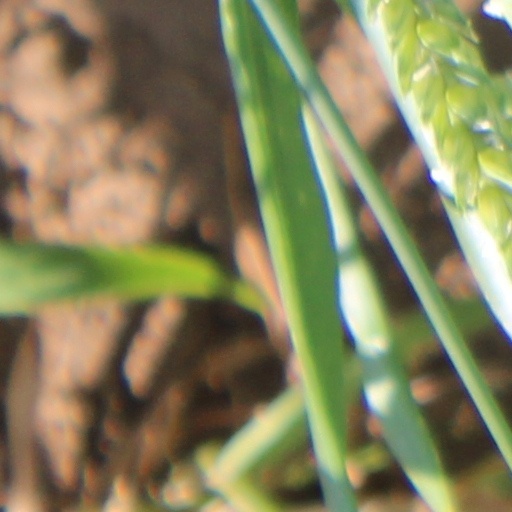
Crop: wheat